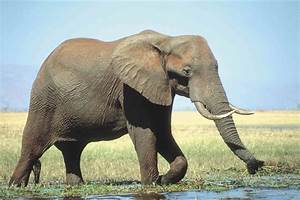
Label: elephant